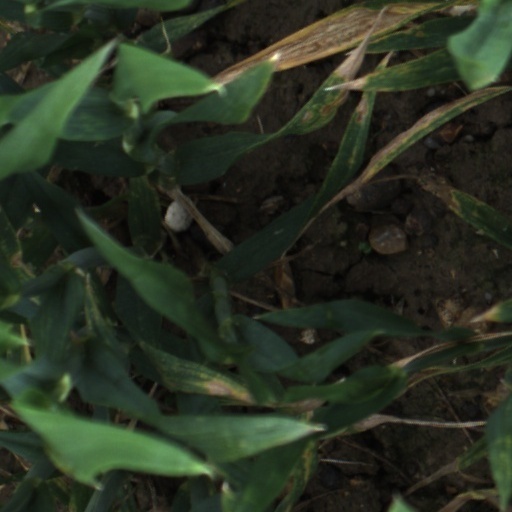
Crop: wheat